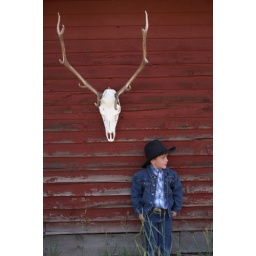
Boy (5-7) wearing cowboy hat, standing by deer skull hanging on wall